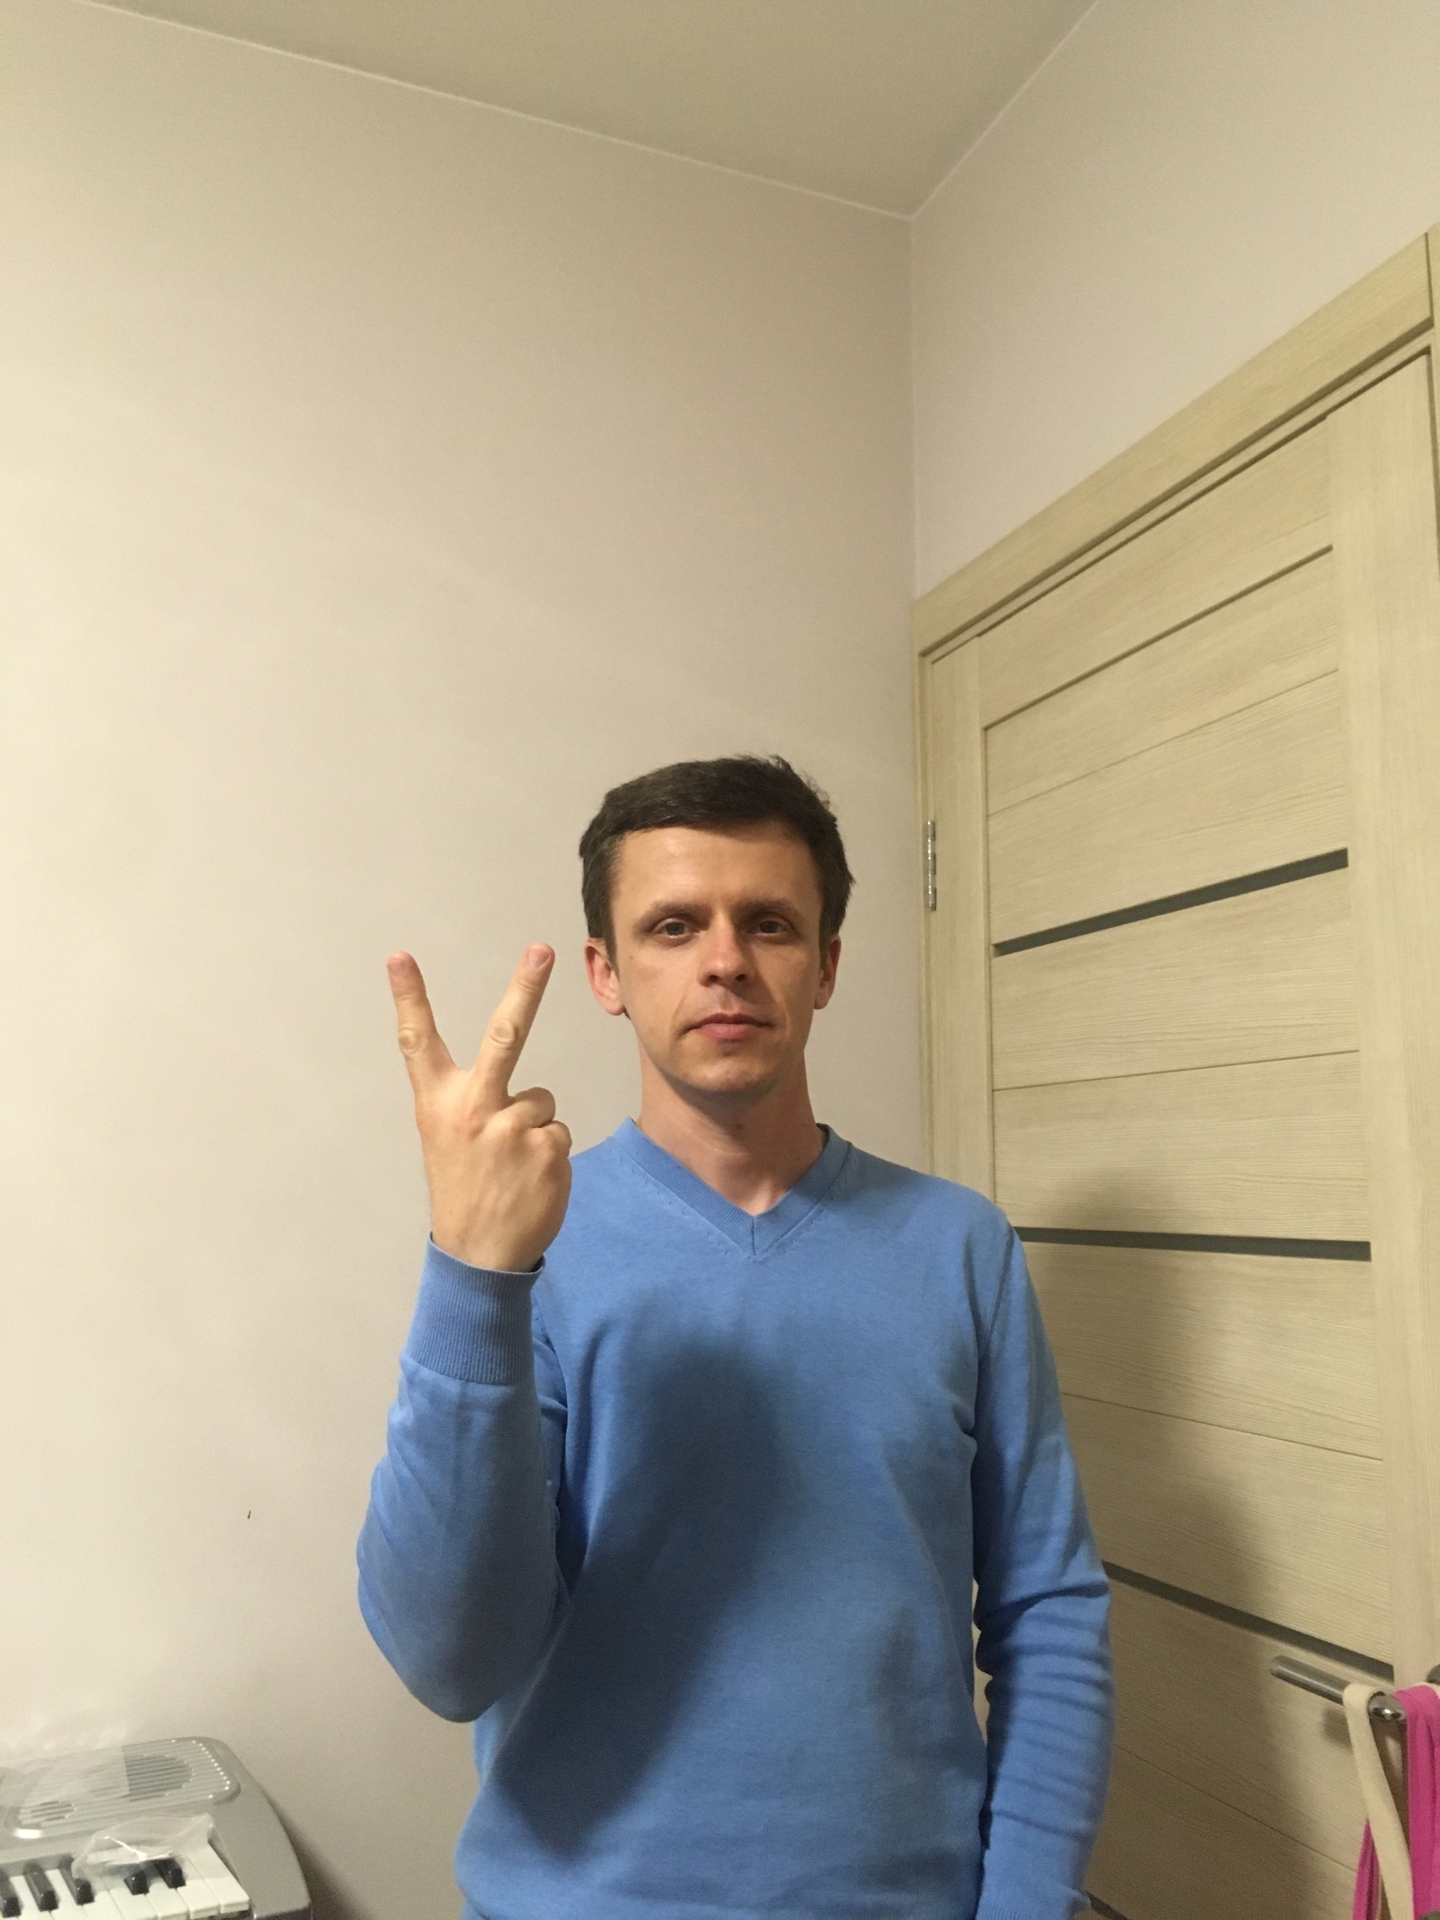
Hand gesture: peace_inverted